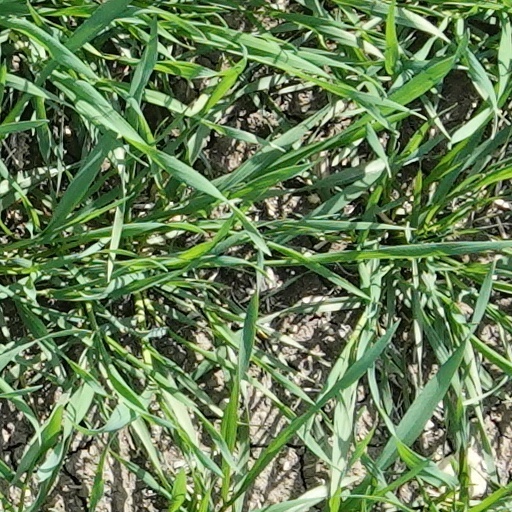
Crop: wheat